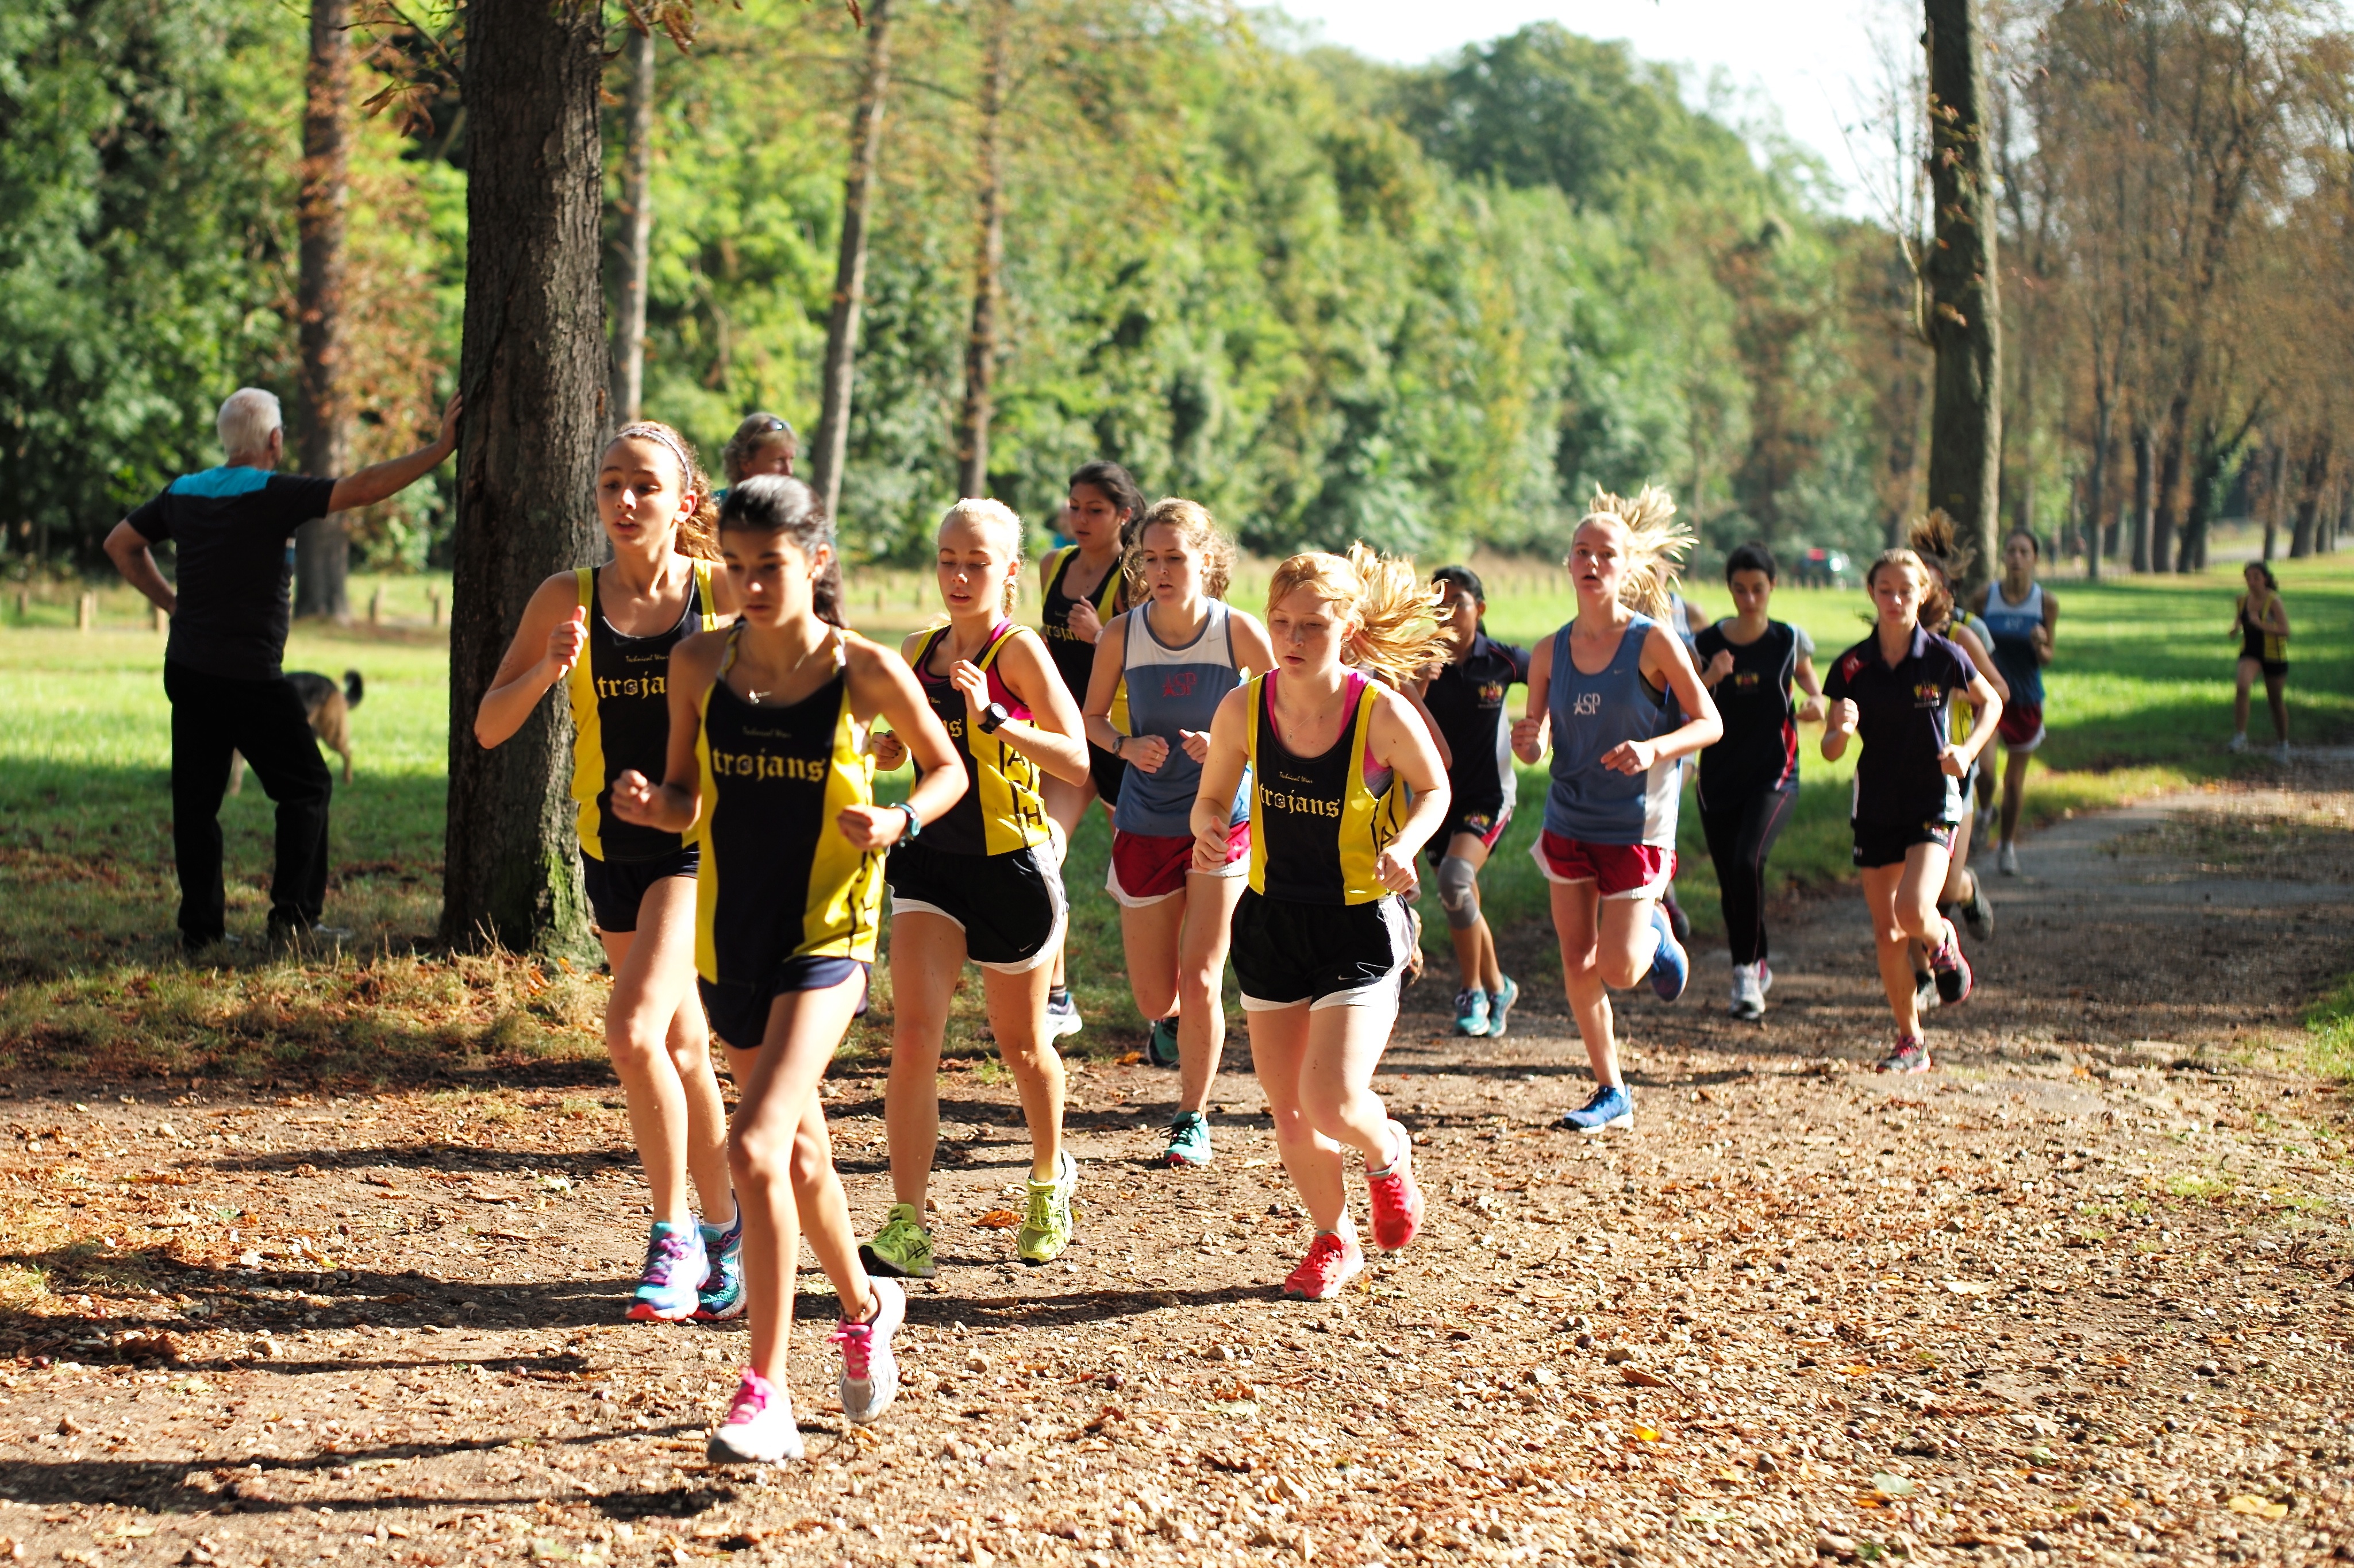
person, cloud, sport, running, run, paris, country, recreation, france, jogging, cross, race, competition, september, hague, girls, m, american, team, sports, boys, saint, parc, 50, school, runners, filter, nd, endurance, leica, 240, summilux, athletics, meet, xc, sprint, physical exercise, outdoor recreation, human action, endurance sports, ultramarathon, duathlon, cross country running